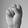
ASL letter: S